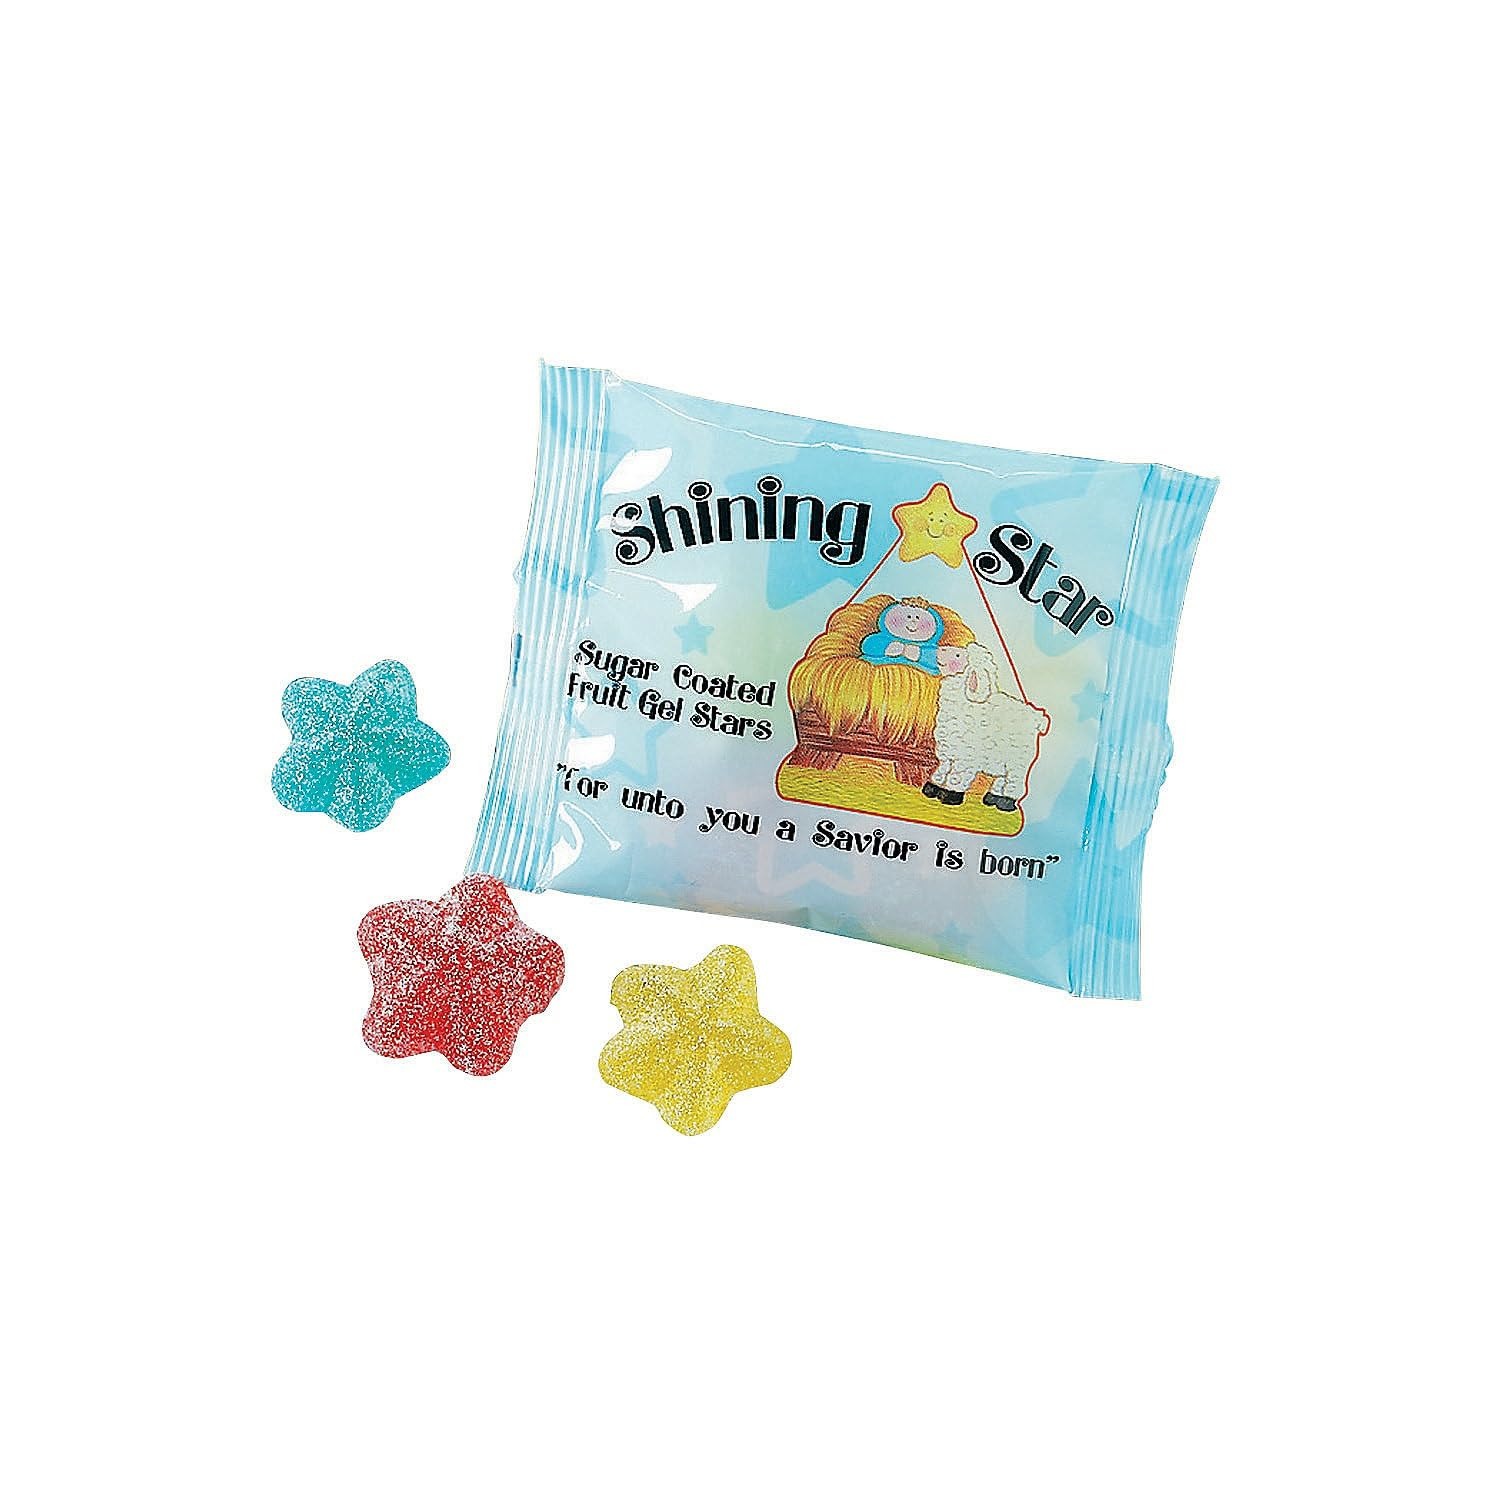
Item Name: SHINING STAR GEL SHAPES - Edibles - 30 Pieces
Product Description: Add some Christmas twinkle to Sunday School goody bags and stockings with these tasty candy treats. These assorted sugar-coated gel stars include lemon orange strawberry apple and blue raspberry flavors. (5 pcs per pkg. approx 30 pkgs. per unit) Total wt 1 lb. Fat-free. OTC
Value: 30.0
Unit: Count

Price: 19.18